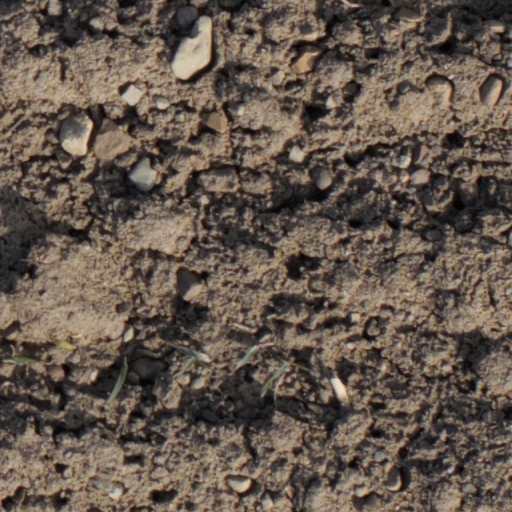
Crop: wheat